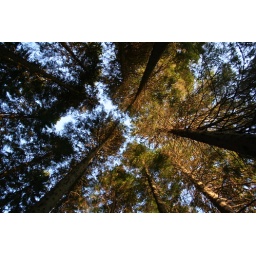
nothing better than lying on your back in a forest staring up at the sky